Alphaline

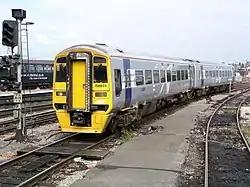
158823 in Wales and Borders Alphaline livery in September 2003

In 2001, Wales & West was divided into two as part of the creation of the Wales & Borders franchise; the company that took on services in Wales became known as Wales and Borders. As well as retaining Alphaline branding on existing routes, it also re-introduced the brand to the Cambrian Line services that it took over from Central Trains. This lasted until December 2003, when the new franchise was taken over by Arriva Trains Wales and Alphaline branding was quickly removed. Despite this, Arriva Trains Wales continued to operate Alphaline services into 2004.